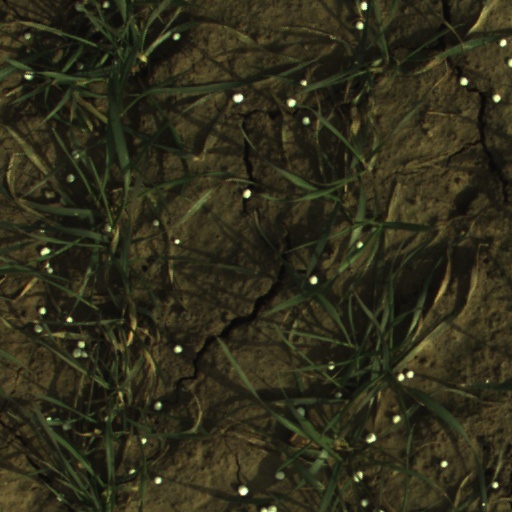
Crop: wheat